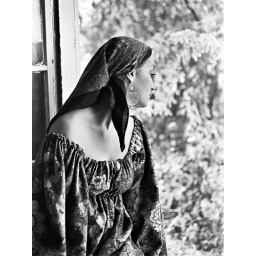
Diane sitting in the window of her room with a view of the back yard elm tree..Evans Street, Dorchester, MA.Summer, 1968.